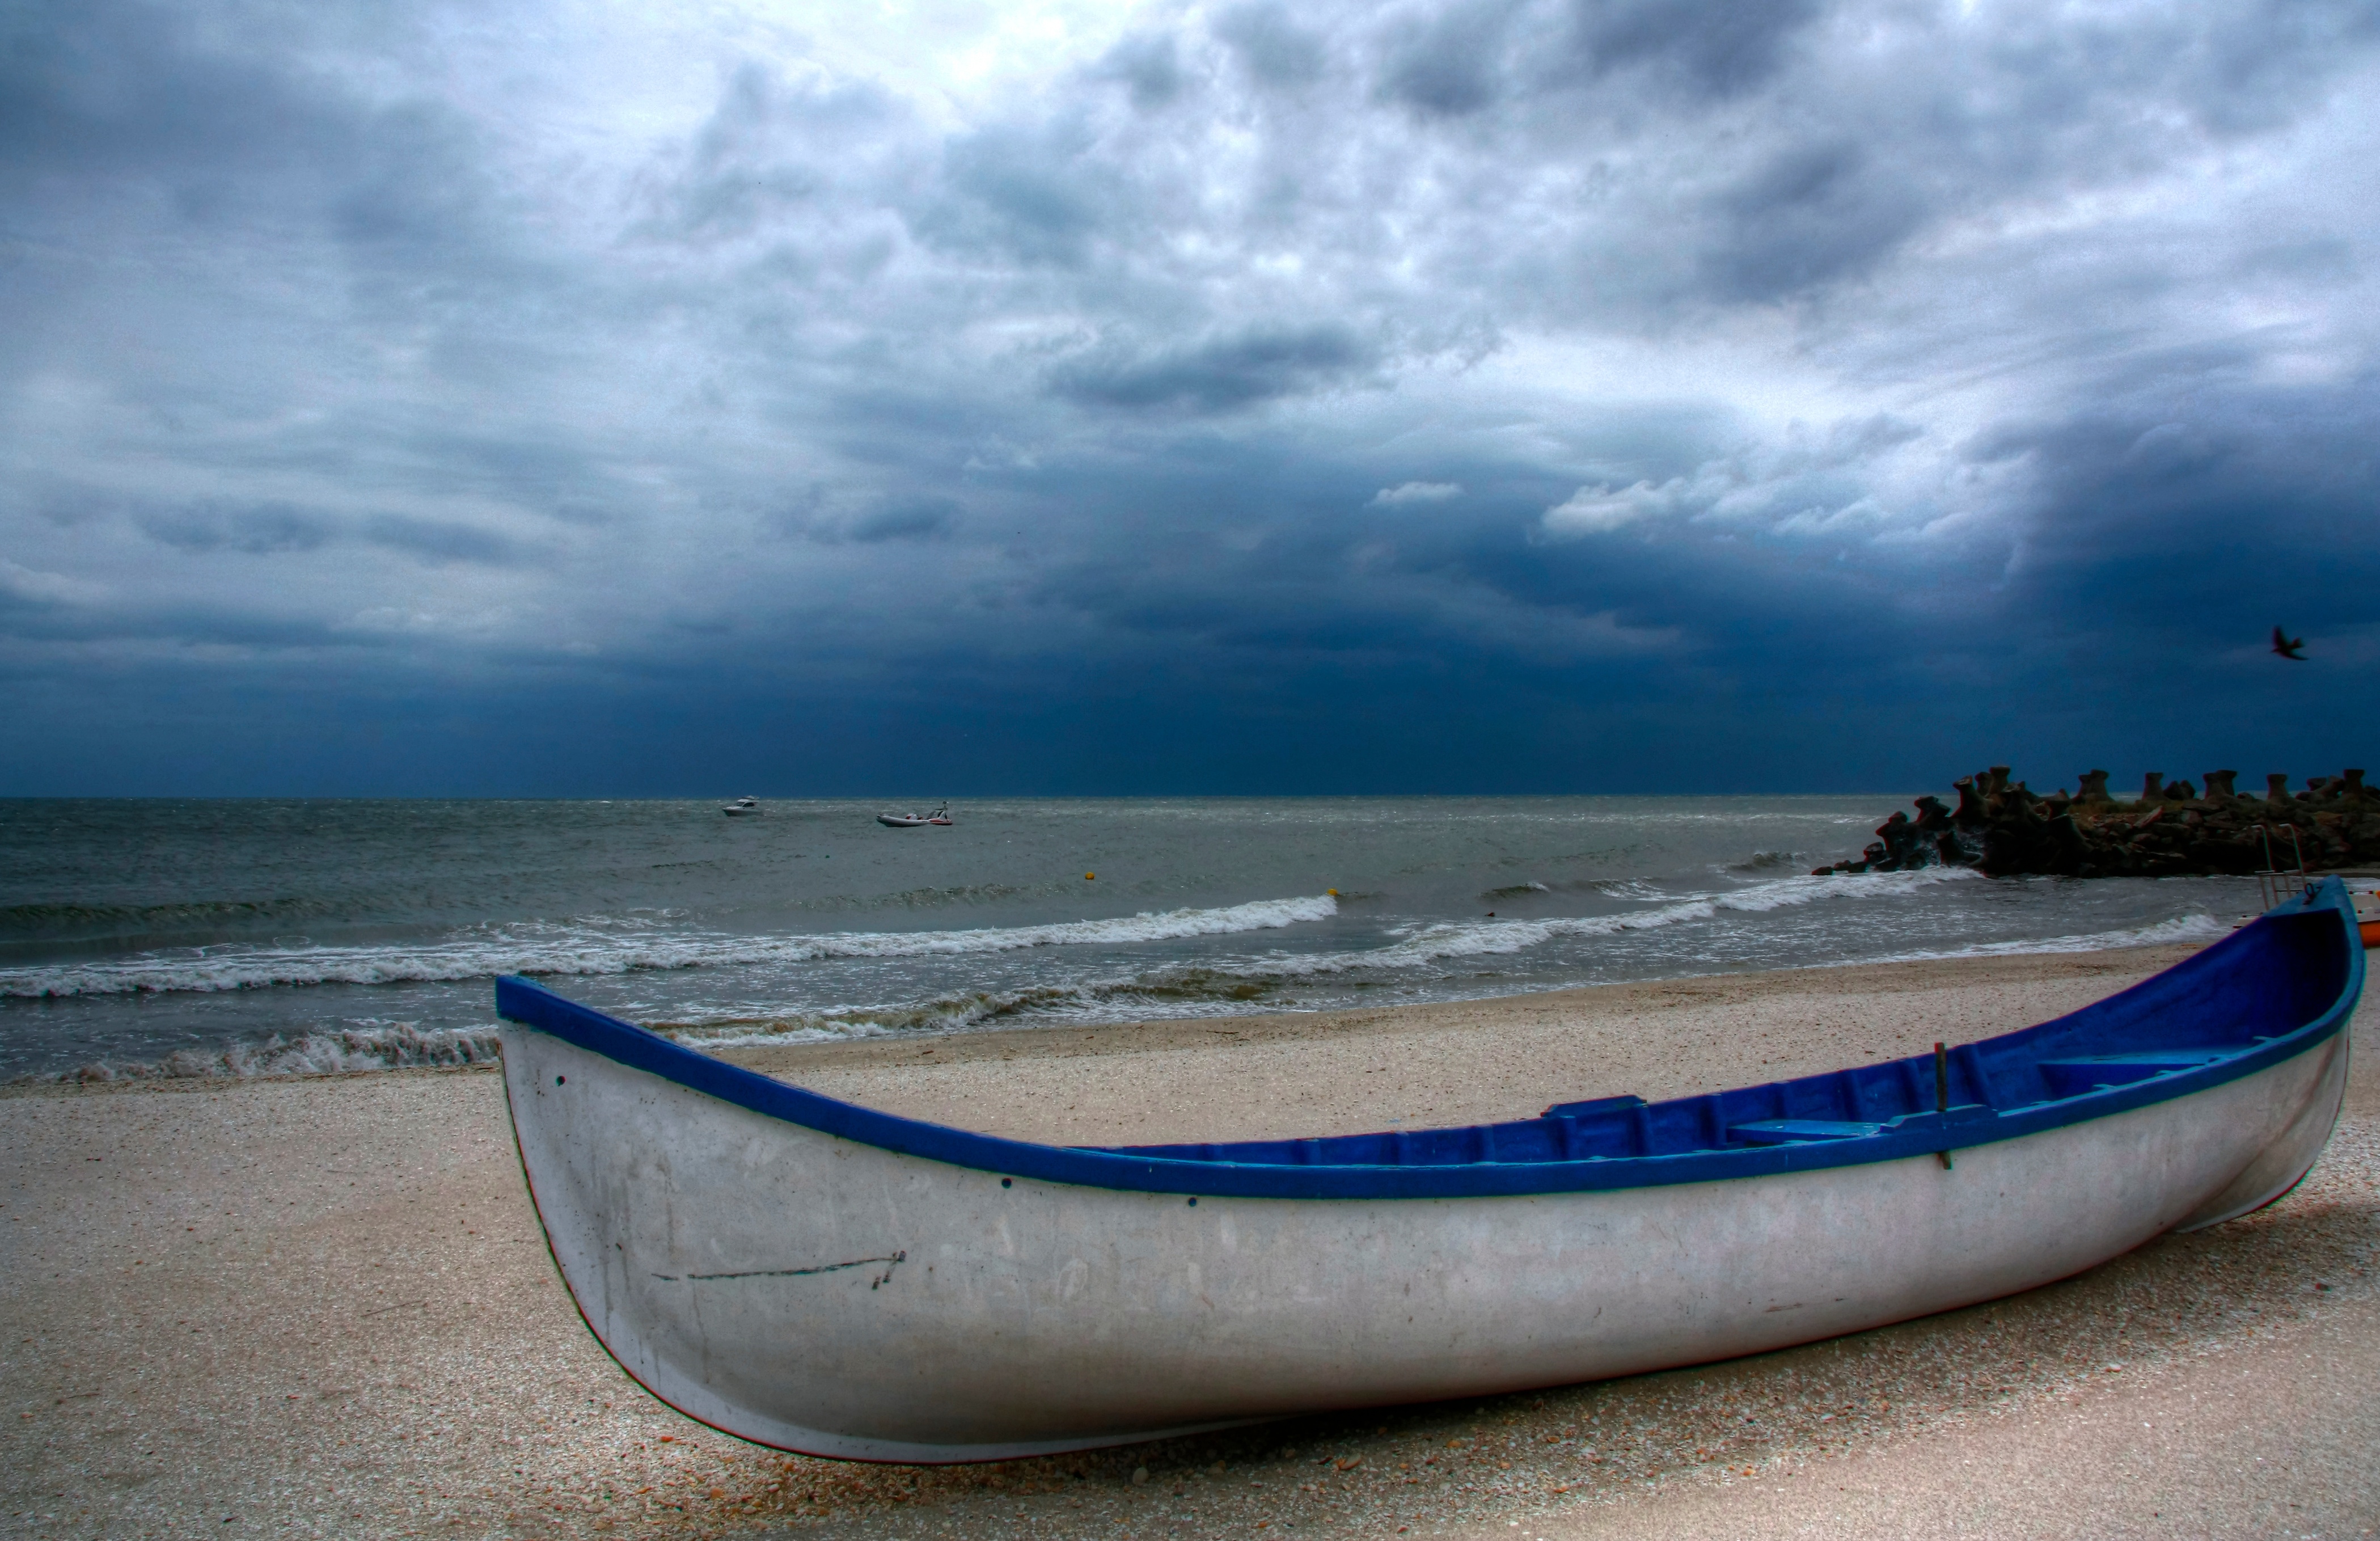
beach, sea, coast, ocean, boat, shore, wave, canoe, paddle, vehicle, bay, blue, boating, watercraft, watercraft rowing